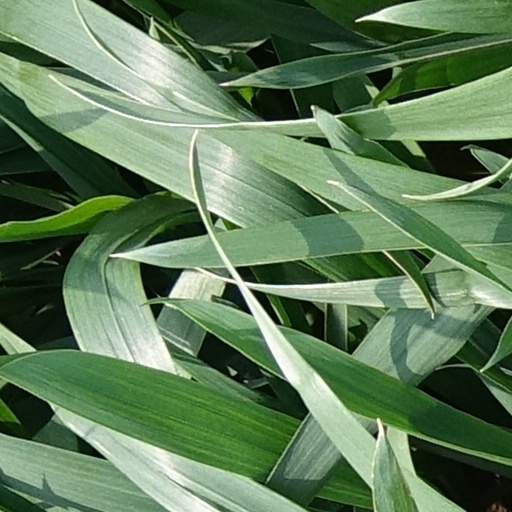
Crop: wheat